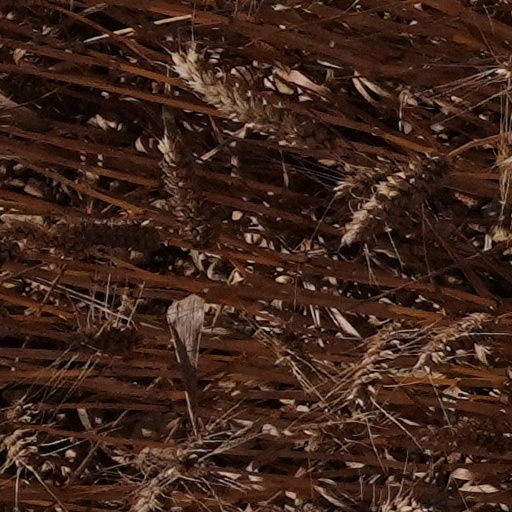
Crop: wheat